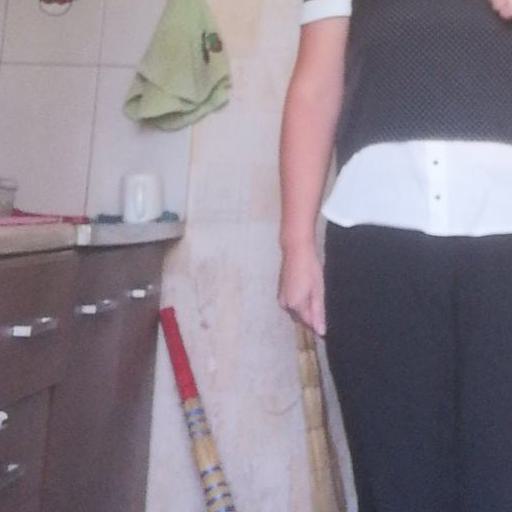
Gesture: no_gesture